Nicrosaurus

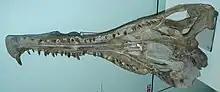
Underside of skull, Stuttgart

"Nicrosaurus" dentition is highly heterodont, the tooth shapes varying from wide, laterally compressed blade teeth to cylindrical, recurved caniniform teeth.